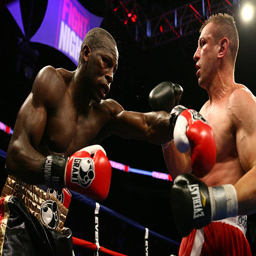
boxer punches professional boxer during their fight .